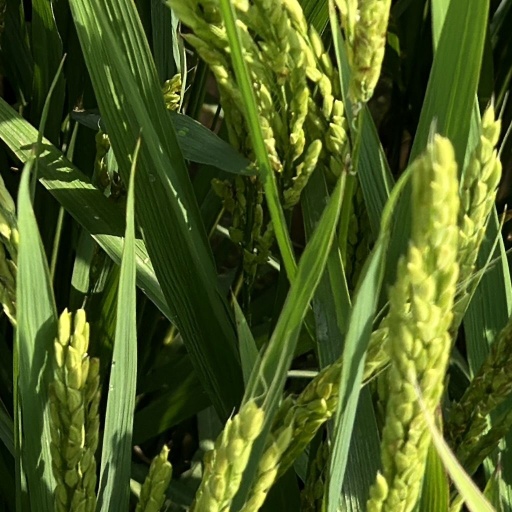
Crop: rice